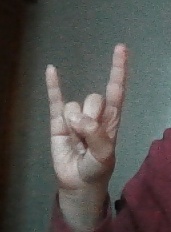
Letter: la